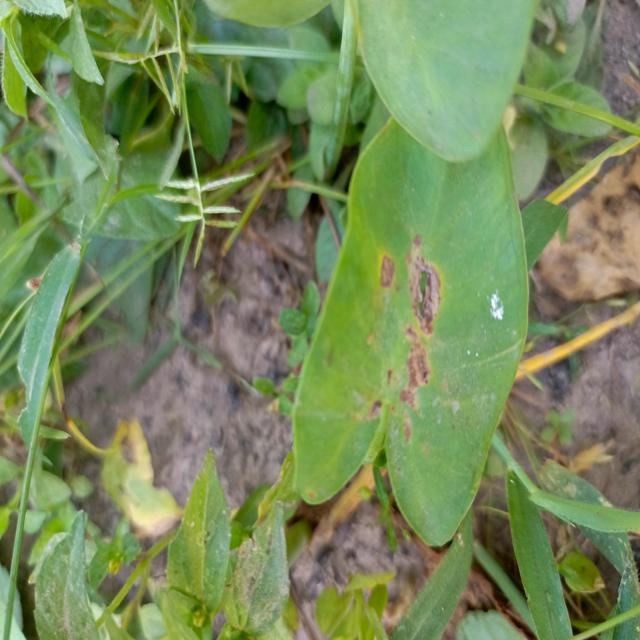
Label: Mid_Blight